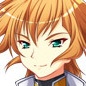
Portrait style: Anime Portrait